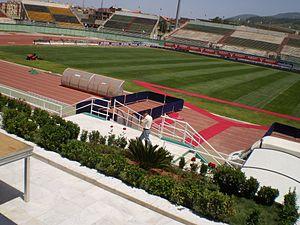
Le stade Mustapha-Tchaker est un stade de football situé à Blida.
Cette page décrit les stades de football en Algérie.
L'Union Sportive de la Médina de Blida, plus couramment abrégé en USM Blida, est un club algérien de football fondé en 1932 et basé dans la ville de Blida.
L'équipe d'Algérie de football est l'équipe nationale qui représente l'Algérie dans les compétitions internationales masculines de football, sous l'égide de la Fédération algérienne de football. Elle a pour surnom Les Fennecs et pour mascotte un fennec, petit renard des sables aux sens aiguisés très répandu en Algérie.